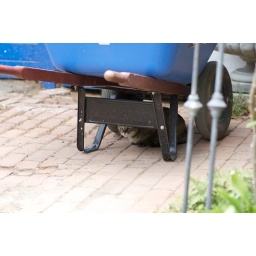
barn cat Josie hides under a wheel barrow